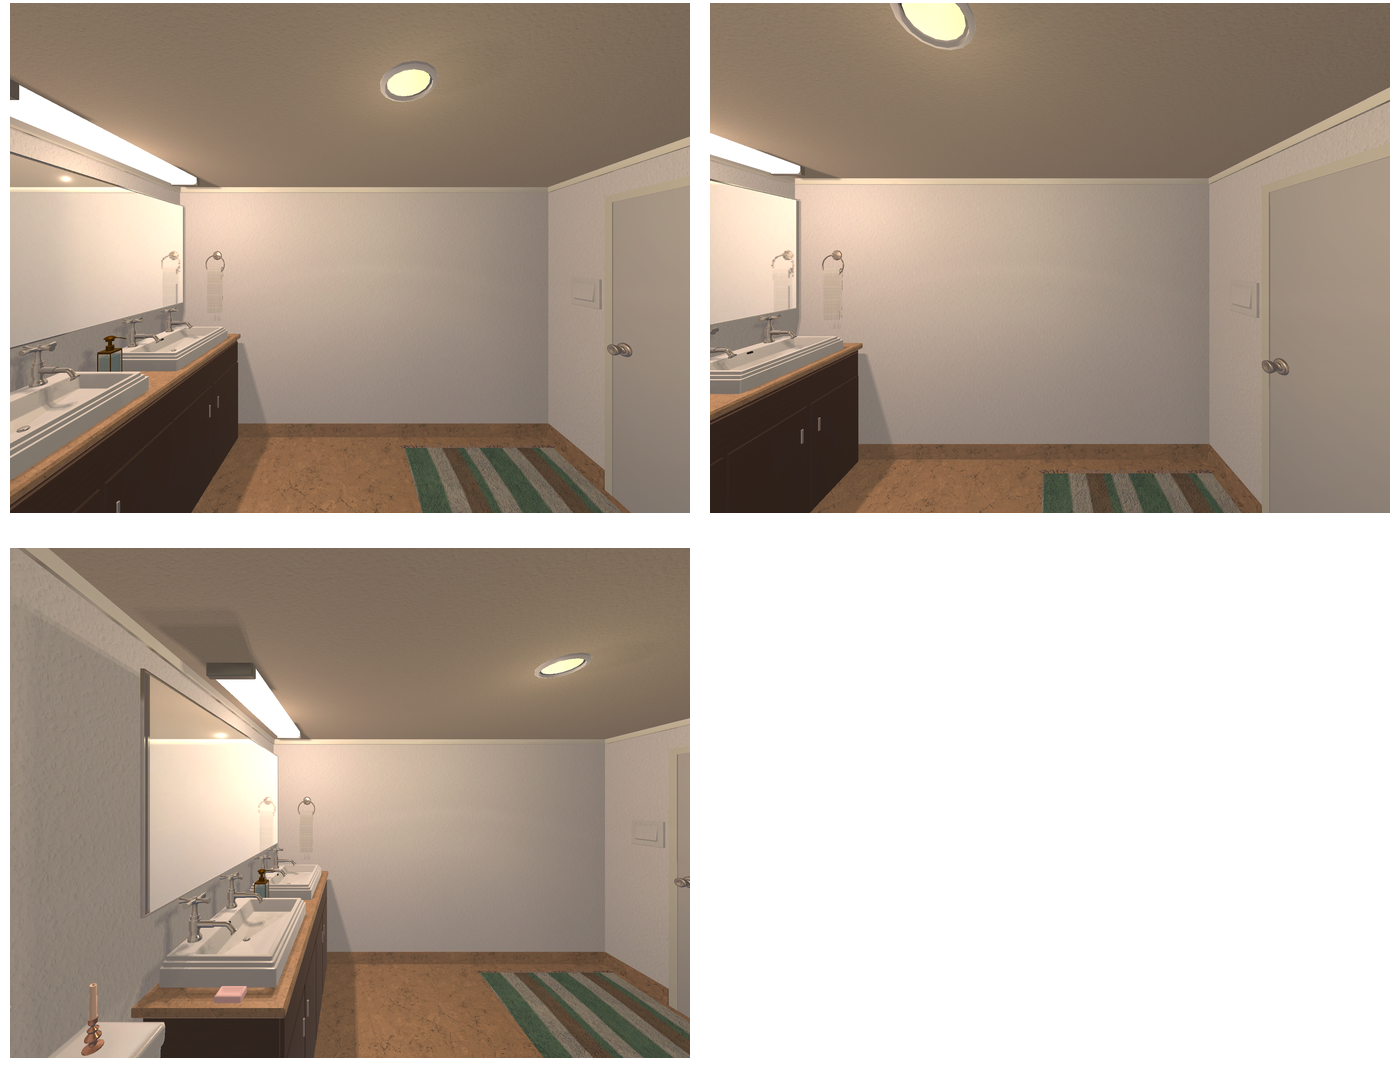Task instruction: Turn on the ceiling light.
Answer: {"task_instruction": "Turn on the ceiling light.", "nodes": ["ceiling light1", "ceiling light2", "light switch"], "edges": [{"functional_relationship": "control", "object1": "light switch", "object2": "ceiling light1", "spatial_relations": ["right_of", "lower_than", "in_front_of"], "is_touching": false}, {"functional_relationship": "control", "object1": "light switch", "object2": "ceiling light2", "spatial_relations": ["right_of", "lower_than", "in_front_of"], "is_touching": false}], "action_type": "press", "function_type": "device_control"}